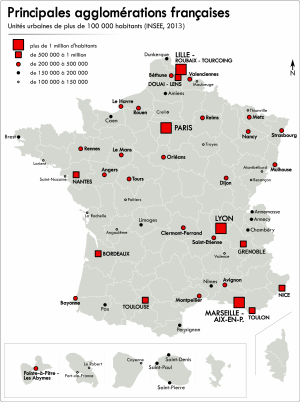
Unités urbaines de France (recensement 2013).
L'unité urbaine de Limoges est une unité urbaine française centrée sur la ville de Limoges, préfecture et principale ville du département de la Haute-Vienne et ancienne capitale régionale de la région Limousin.
L'unité urbaine de Troyes est une unité urbaine française centrée sur la ville de Troyes, première ville du département de l'Aube qui fait partie de la région Grand Est.
L'unité urbaine de Dijon est une unité urbaine française centrée sur la ville de Dijon, préfecture et première ville du département de la Côte-d'Or, en région Bourgogne-Franche-Comté où elle occupe également le 1ᵉʳ rang régional.
L'unité urbaine de Tours est une unité urbaine française centrée sur la ville de Tours, préfecture du département d'Indre-et-Loire au cœur de la première unité urbaine de la région Centre-Val de Loire.
L'unité urbaine de Saint-Nazaire est une unité urbaine française centrée sur la ville de Saint-Nazaire, sous-préfecture et deuxième ville de la Loire-Atlantique, dans la région des Pays de la Loire.
En France, une agglomération urbaine, ou une unité urbaine, est une catégorie statistique qui désigne empiriquement un territoire défini par la continuité de l'habitat ou du bâti. Une unité ou agglomération urbaine peut agglomérer plusieurs communes lorsqu'elles paraissent former ensemble une seule ville. Cette expression, qui ne correspond à aucune circonscription administrative légale, est utilisée par certains statisticiens et urbanistes de l'administration. Dans ce cadre, dans le cas d'une unité urbaine limitée à une seule commune, on parle de ville isolée.
L'unité urbaine de Montpellier est une unité urbaine française centrée sur la ville de Montpellier, préfecture de l'Hérault. Elle occupe le premier rang départemental et le deuxième rang régional.
L'unité urbaine de Pointe-à-Pitre - Les Abymes est une agglomération française centrée sur les communes guadeloupéennes des Abymes, la plus peuplée, et de Baie-Mahault, quoique le centre administratif et commercial soit Pointe-à-Pitre, sous-préfecture du département. Composée de 11 communes, elle était peuplée de 253 984 habitants en 2016, ce qui en faisait l'unité urbaine la plus peuplée de l'outre-mer français, à la 25ᵉ place nationale.
L'unité urbaine de La Rochelle est une unité urbaine française centrée sur la ville de La Rochelle, préfecture et ville principale de la Charente-Maritime.
En 2016, l'unité urbaine de Fort-de-France a une population municipale de 121 727 habitantset est composée de 4 communes pour une superficie de 127,1 km².
L'unité urbaine de Lorient est une unité urbaine française centrée sur la ville de Lorient, première ville du département du Morbihan qui fait partie de la région Bretagne.
Cette liste des unités urbaines françaises recense les unités urbaines de métropole ou des départements et régions d'outre-mer comptant plus de 15 000 habitants, classées selon leur population au dernier recensement en vigueur.
La répartition géographique de la population en France présente de grandes disparités qui, à leur maximum, sont dans un rapport de 1 à 40 pour ce qui est des densités par département.
Cet article présente les données statistiques sur l’immigration en France. D’après l'Insee, en 2015, 6,2 millions d'immigrés vivent en France, soit 9,3 % de la population totale. 2,4 millions d'immigrés, soit 39 % d'entre eux, ont acquis la nationalité française.
L'unité urbaine de Saint-Pierre est une unité urbaine française centrée sur la commune de Saint-Pierre, sur l'île de La Réunion. Composée de trois communes, Entre-Deux, Saint-Pierre et Le Tampon, elle comptait 168 346 habitants en 2016.
En 2017, l'unité urbaine de Lyon a une population municipale de 1 659 001 habitants sur une superficie de 1 171,05 km². Elle est centrée sur la ville de Lyon qui est un des pôles urbains de l'aire urbaine de Lyon.
L'unité urbaine de Rennes est une unité urbaine française centrée sur la ville de Rennes, préfecture et première ville du département d'Ille-et-Vilaine et en même temps capitale régionale de la Bretagne.
L'unité urbaine de Pau est une unité urbaine française centrée sur la ville de Pau, préfecture du département des Pyrénées-Atlantiques au cœur de la troisième agglomération urbaine de la Nouvelle-Aquitaine, après les unités urbaines de Bordeaux et de Bayonne.
En 2016, l'unité urbaine du Robert a une population municipale de 133 376 habitants et est composée de 11 communes, pour une superficie de 428,8 km².